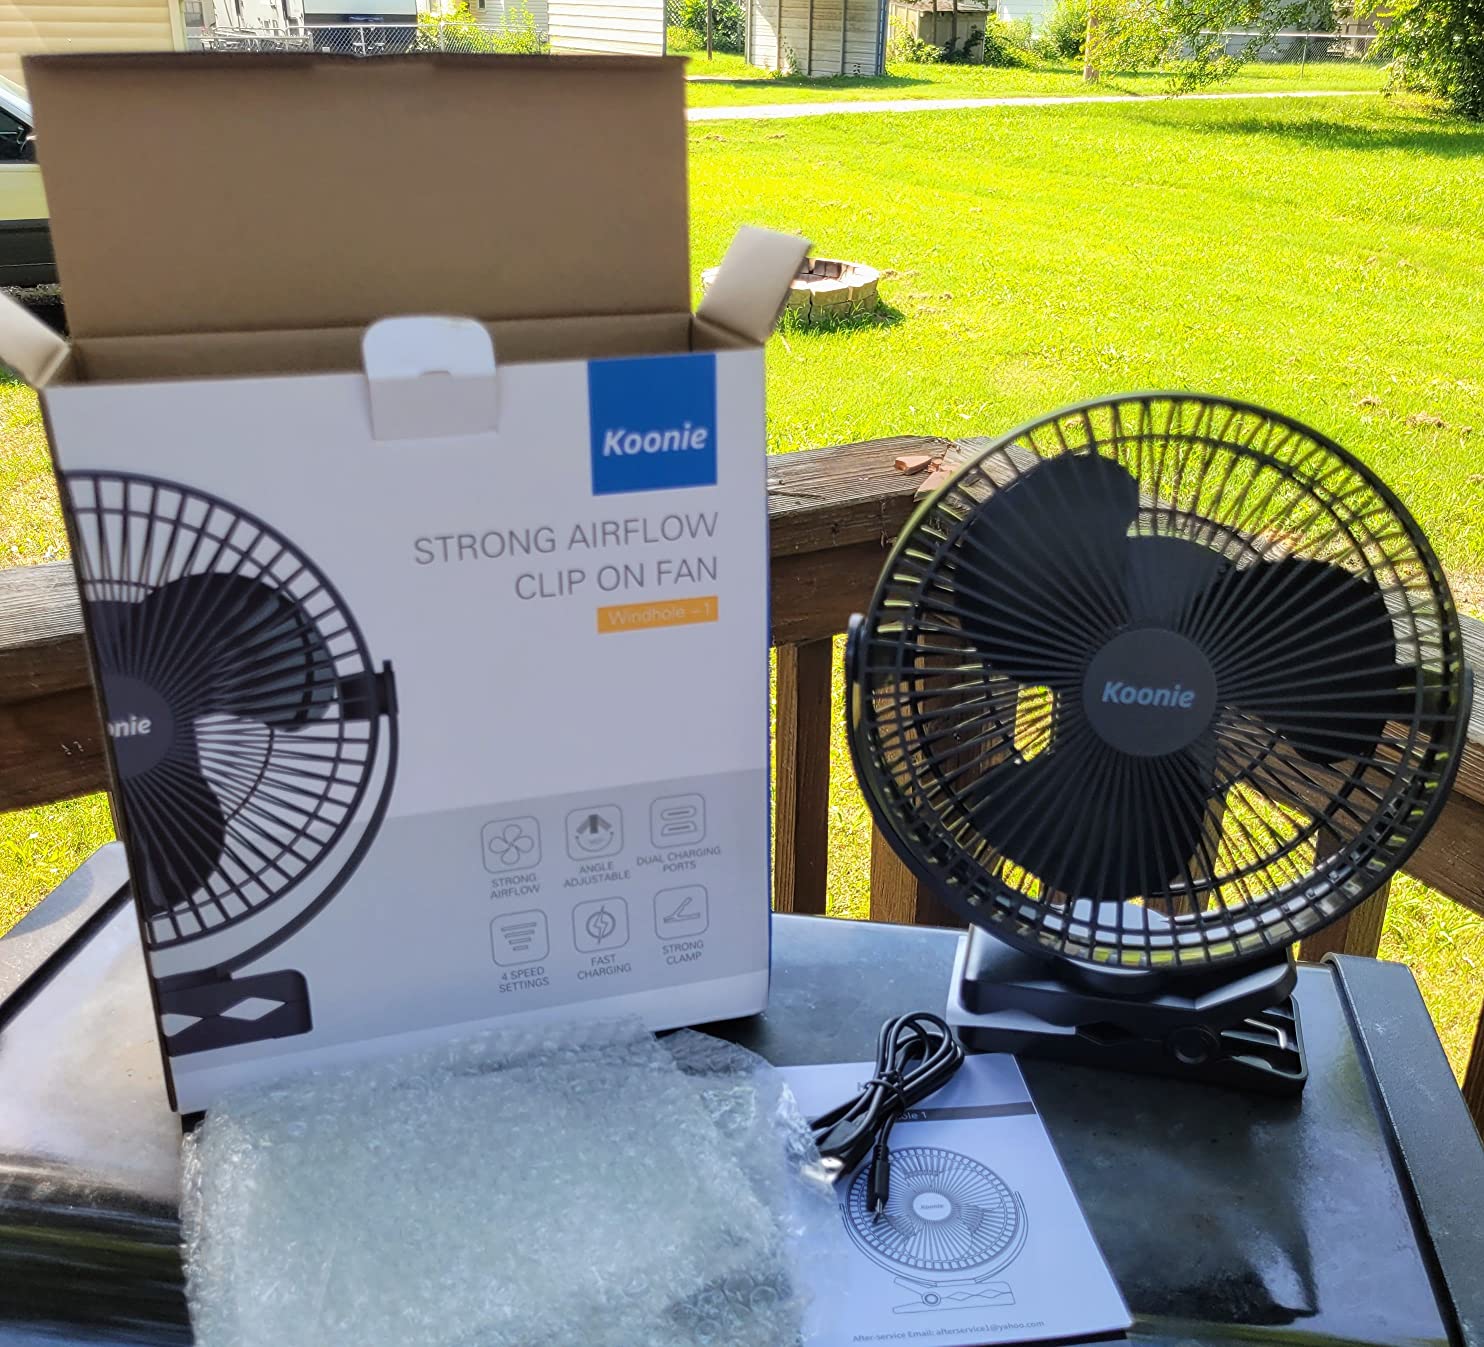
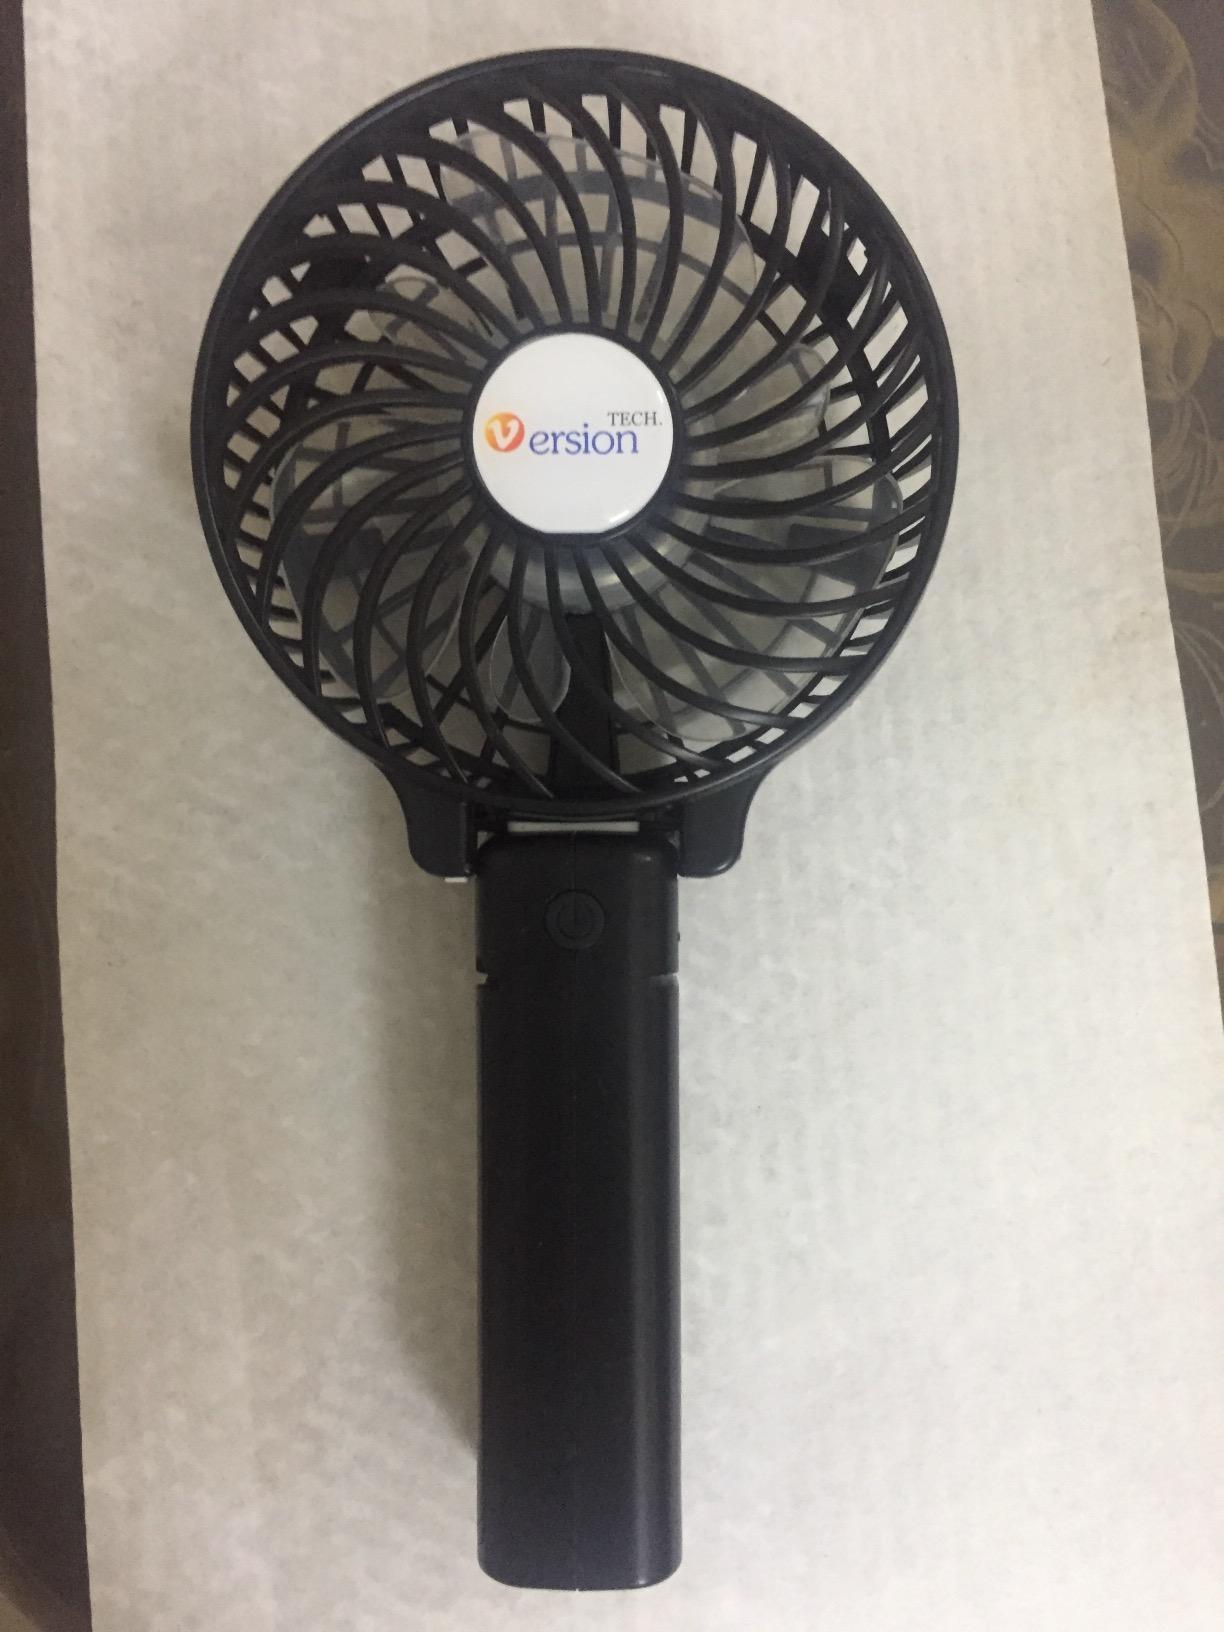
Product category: fan
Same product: no